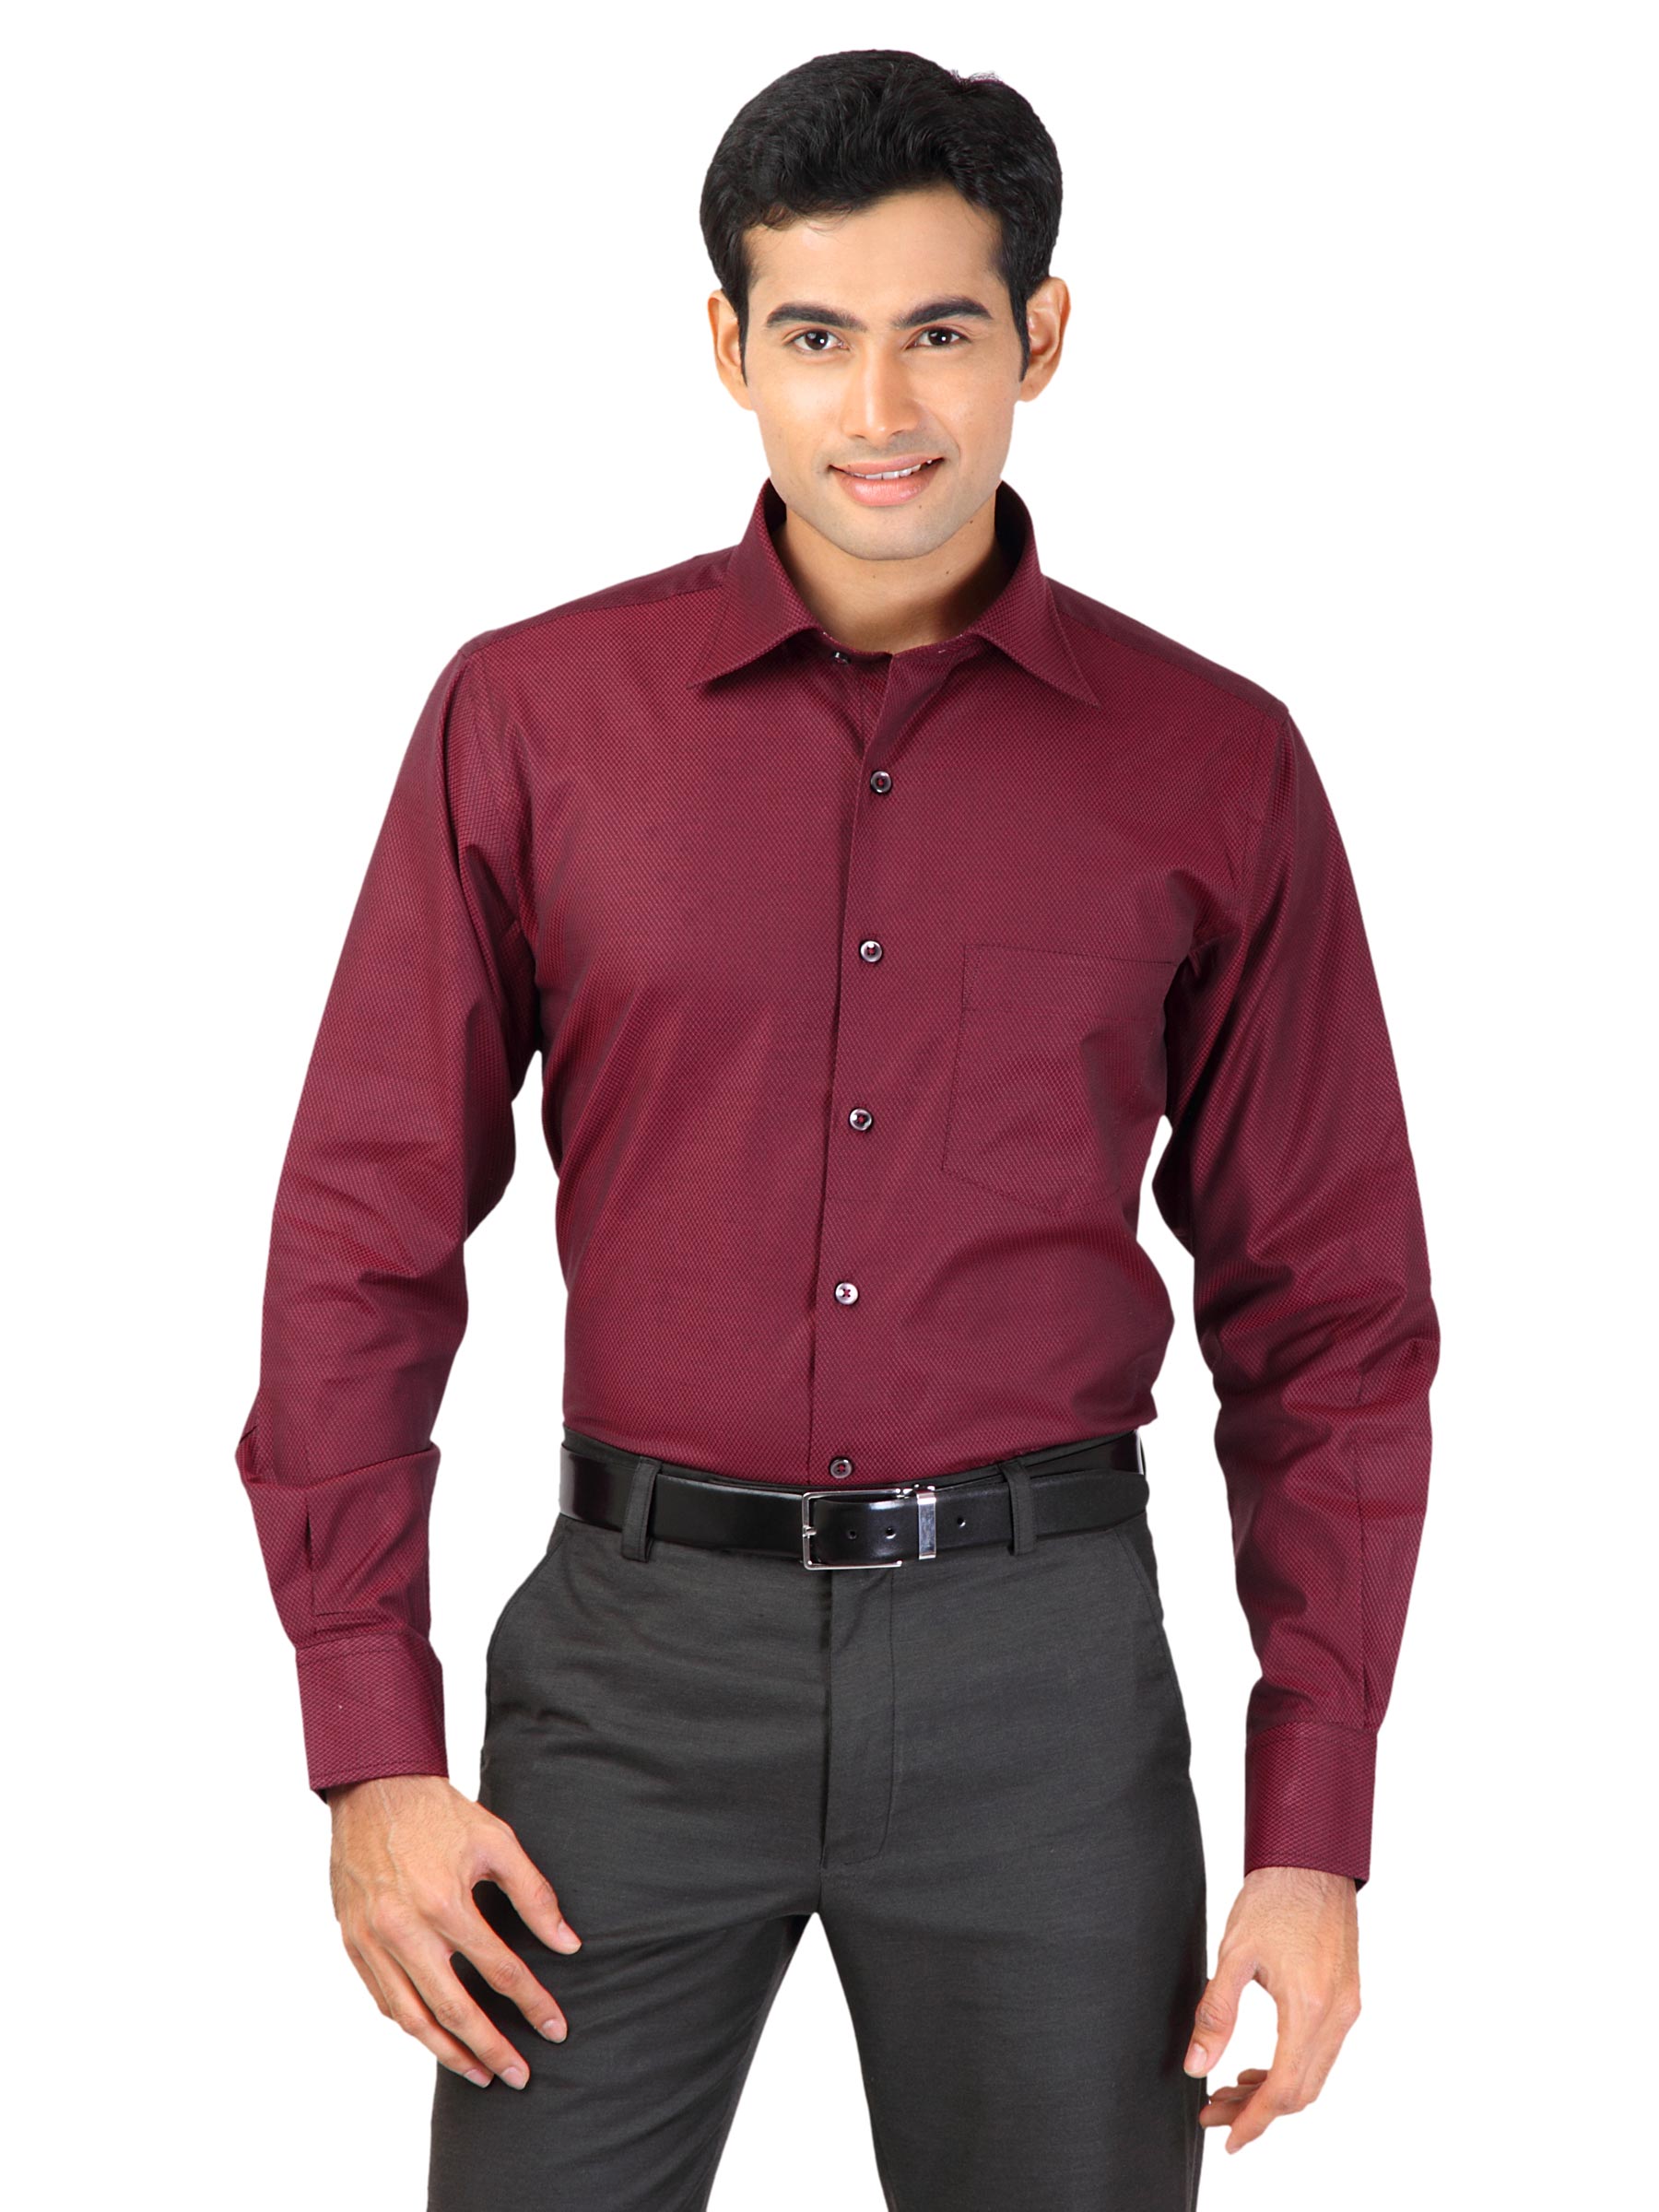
Genesis Men Solid Maroon Shirts
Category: Apparel / Topwear / Shirts
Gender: Men
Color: Maroon
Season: Fall 2011
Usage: Formal